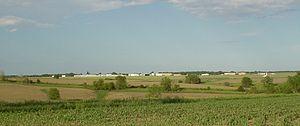
La ville de Dubuque est le siège du comté de Dubuque, dans l’État de l’Iowa, aux États-Unis. Dubuque est située le long du Mississippi, à la frontière de l'Illinois et du Wisconsin. Elle a été fondée par Julien Dubuque. Dubuque comptait 57 686 habitants en 2012.